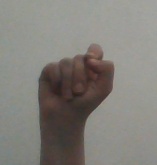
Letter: fa